Martin Ritt

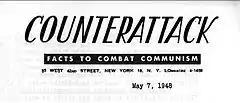
The May 7, 1948, issue of the "Counterattack" newsletter

After working as a playwright with the WPA, acting on stage, and directing hundreds of plays, Ritt became a successful television director and producer. He produced and directed episodes of "Danger", "Somerset Maugham TV Theatre" (1950–51), "Starlight Theatre" (1951), and "The Plymouth Playhouse" (1953).